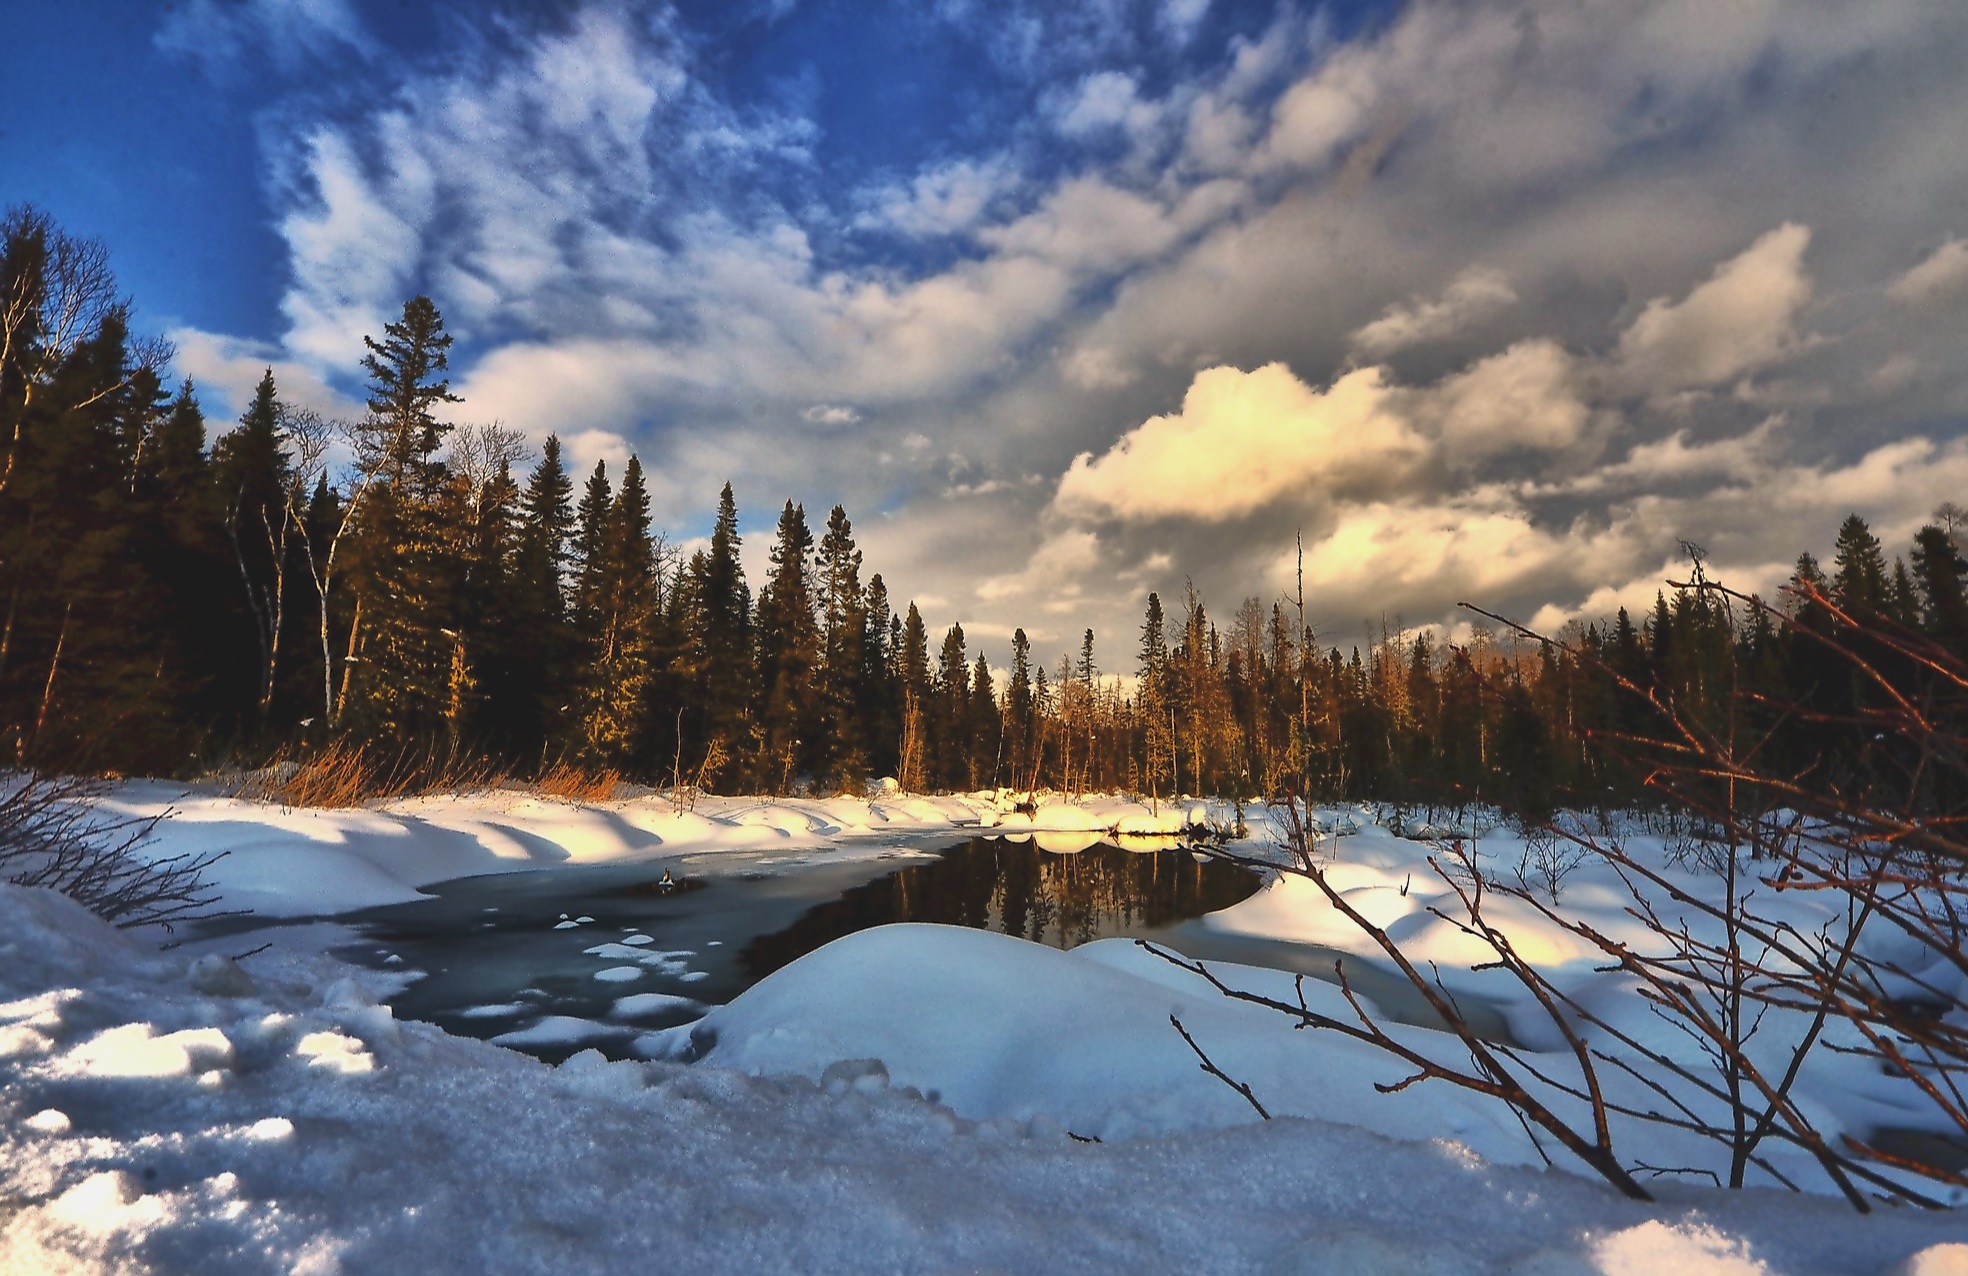
landscape, tree, water, nature, forest, wilderness, mountain, snow, winter, cloud, sky, sunlight, morning, lake, frost, mountain range, ice, evening, reflection, autumn, weather, contrast, season, winter landscape, trees, clouds, reflections, quebec, woody plant, mountainous landforms